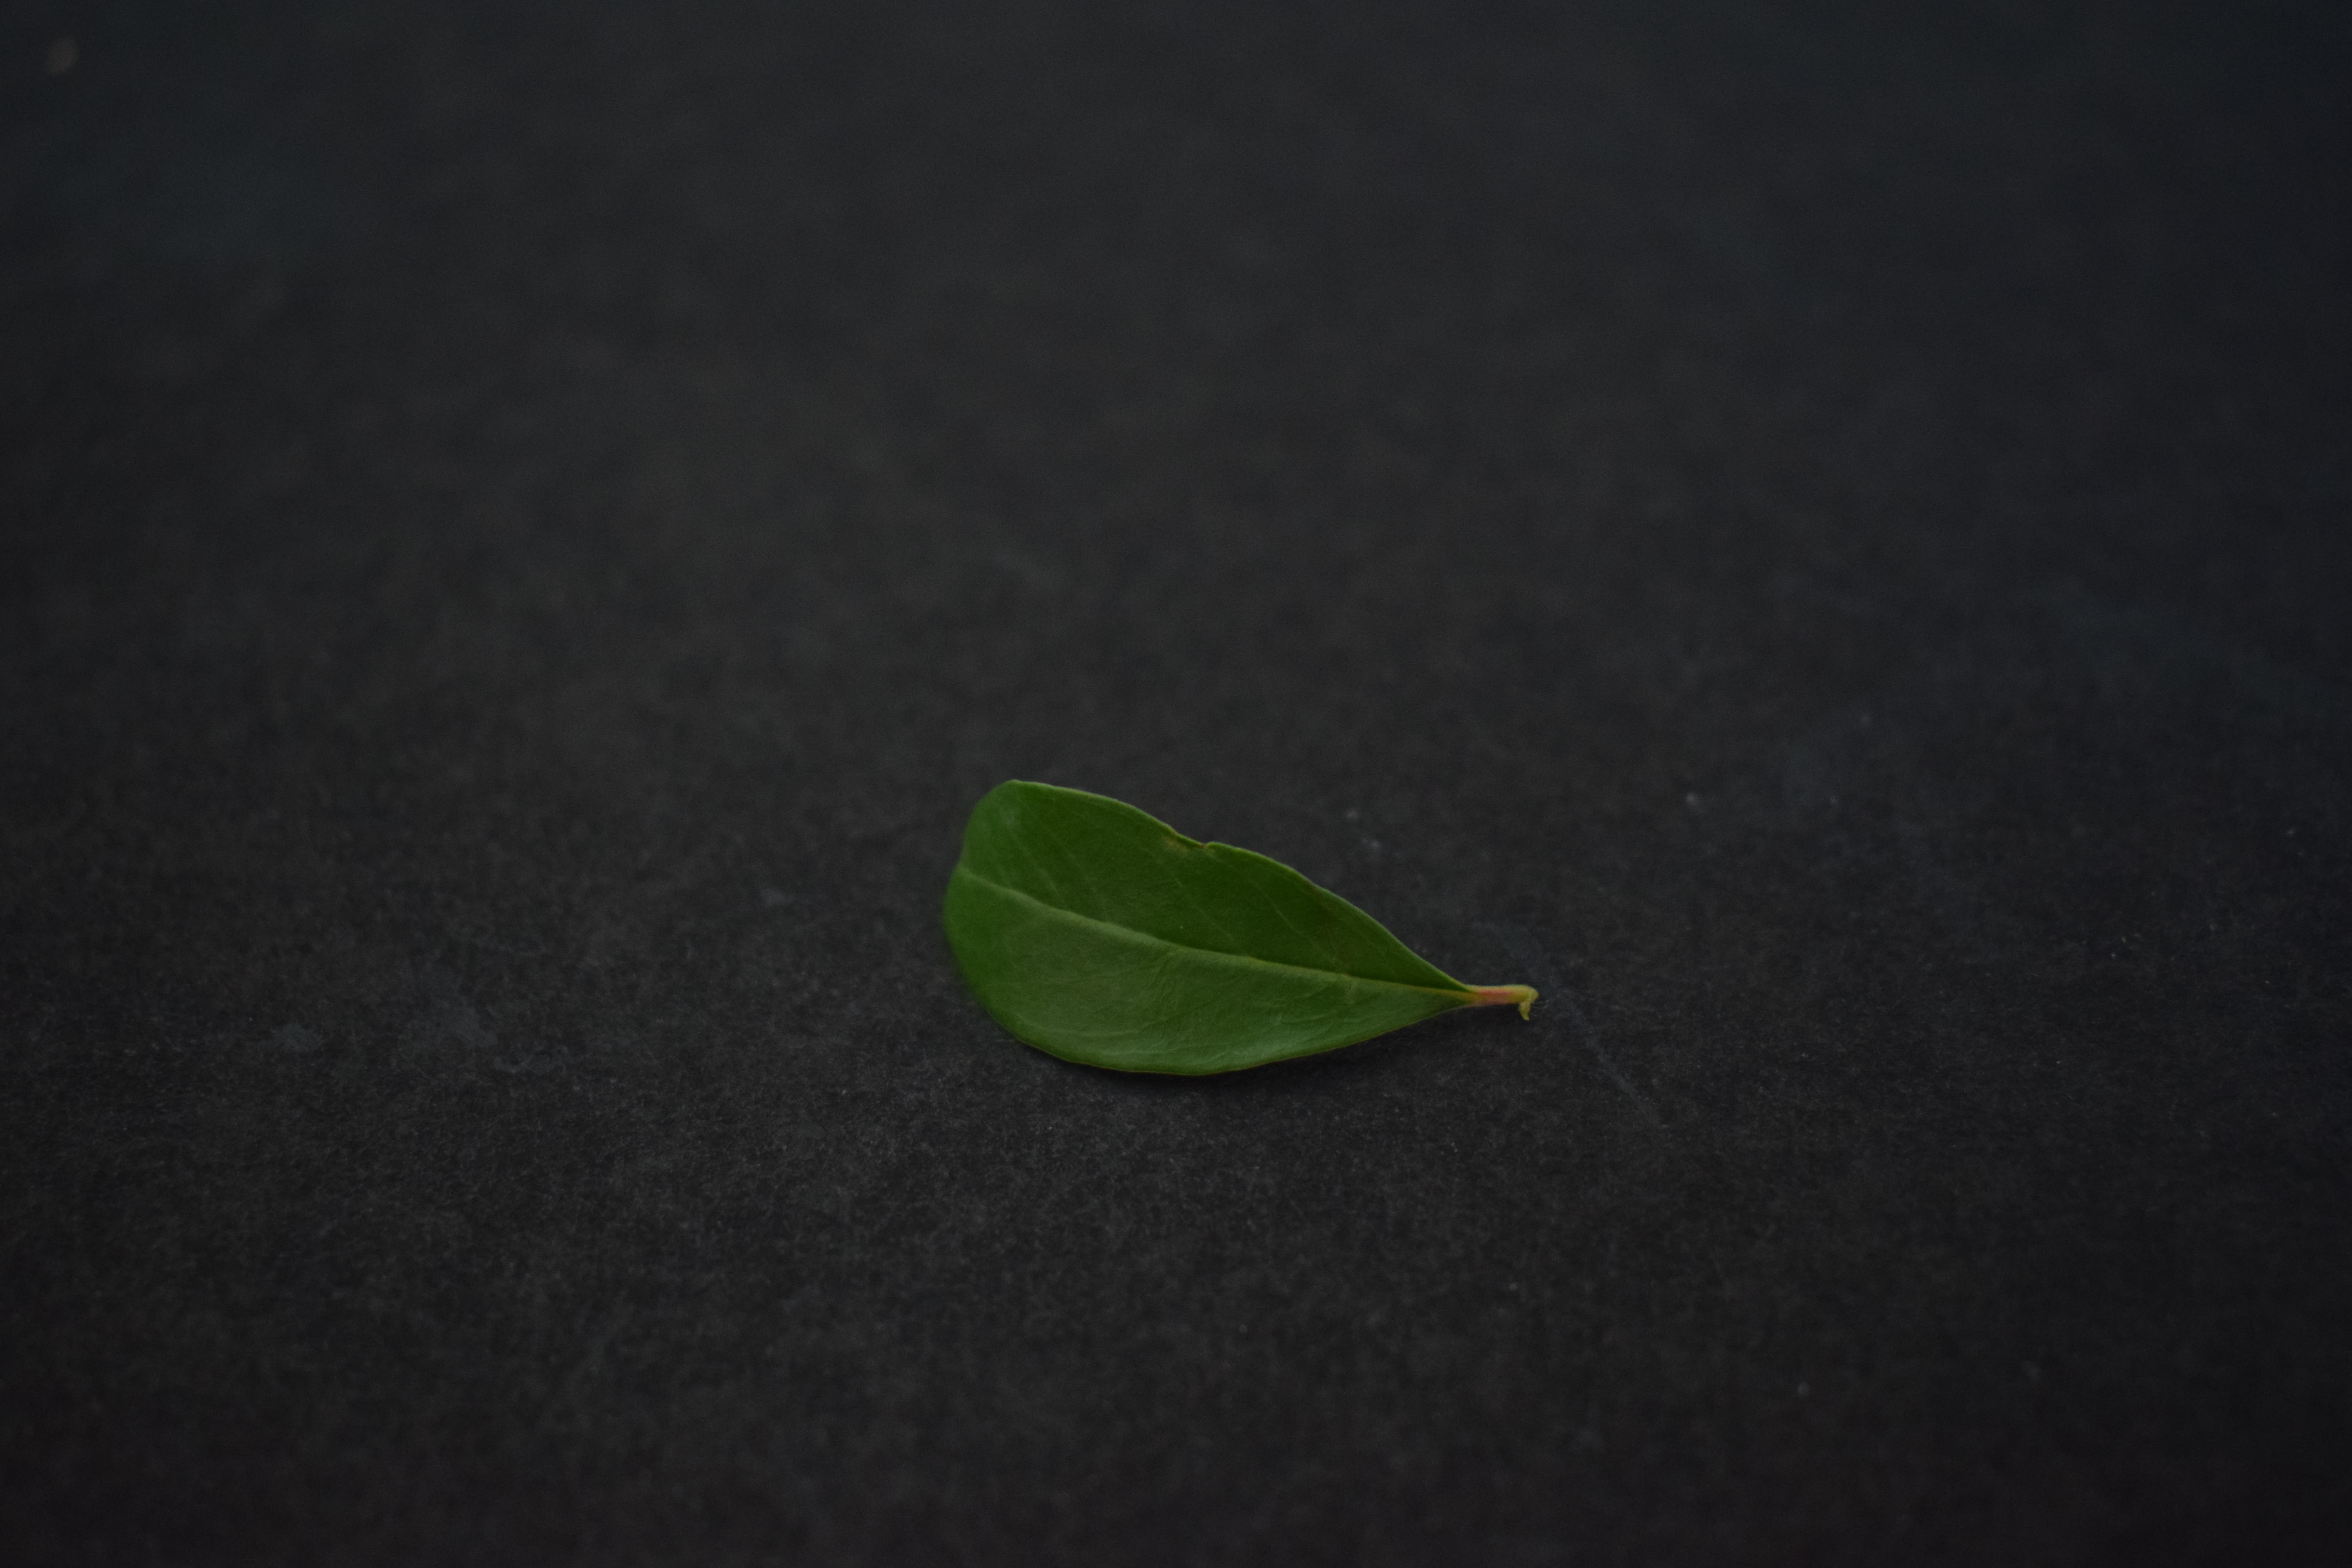
Plant species: Pomegranate